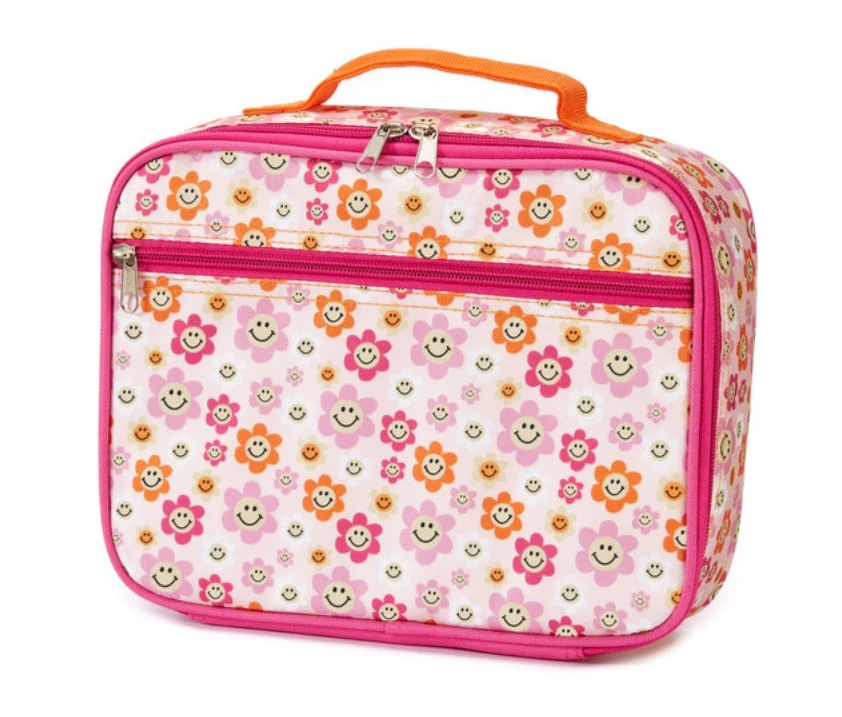
Flower Power Lunch Box
Water Resistant Canvas , Inside- PEVA Lining, 10" L X 3" W X 7.5" H
Brand: Blue Magnolia Monograms
Category: Home & Garden > Kitchen & Dining > Food & Beverage Carriers > Lunch Boxes & Totes > Lunch Suitcases